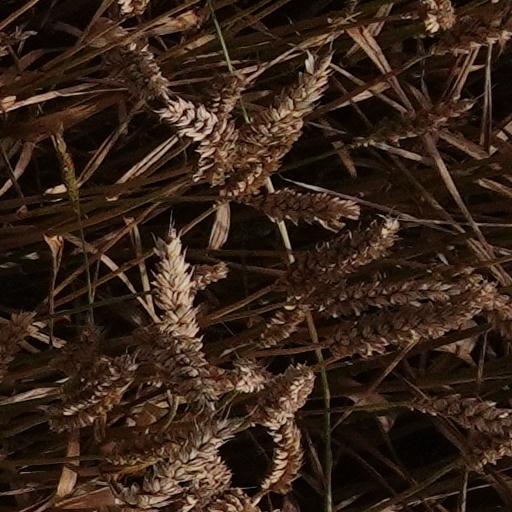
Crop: wheat